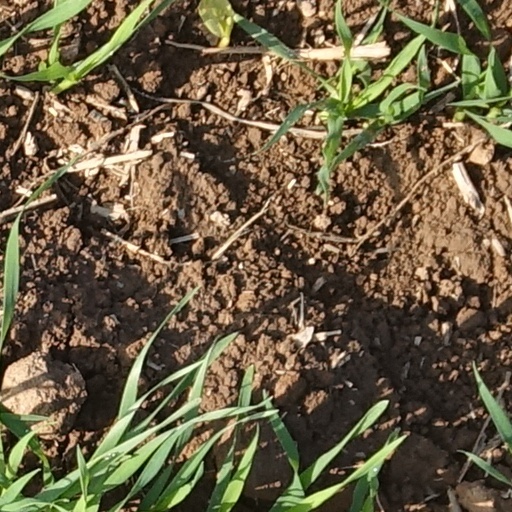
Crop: wheat